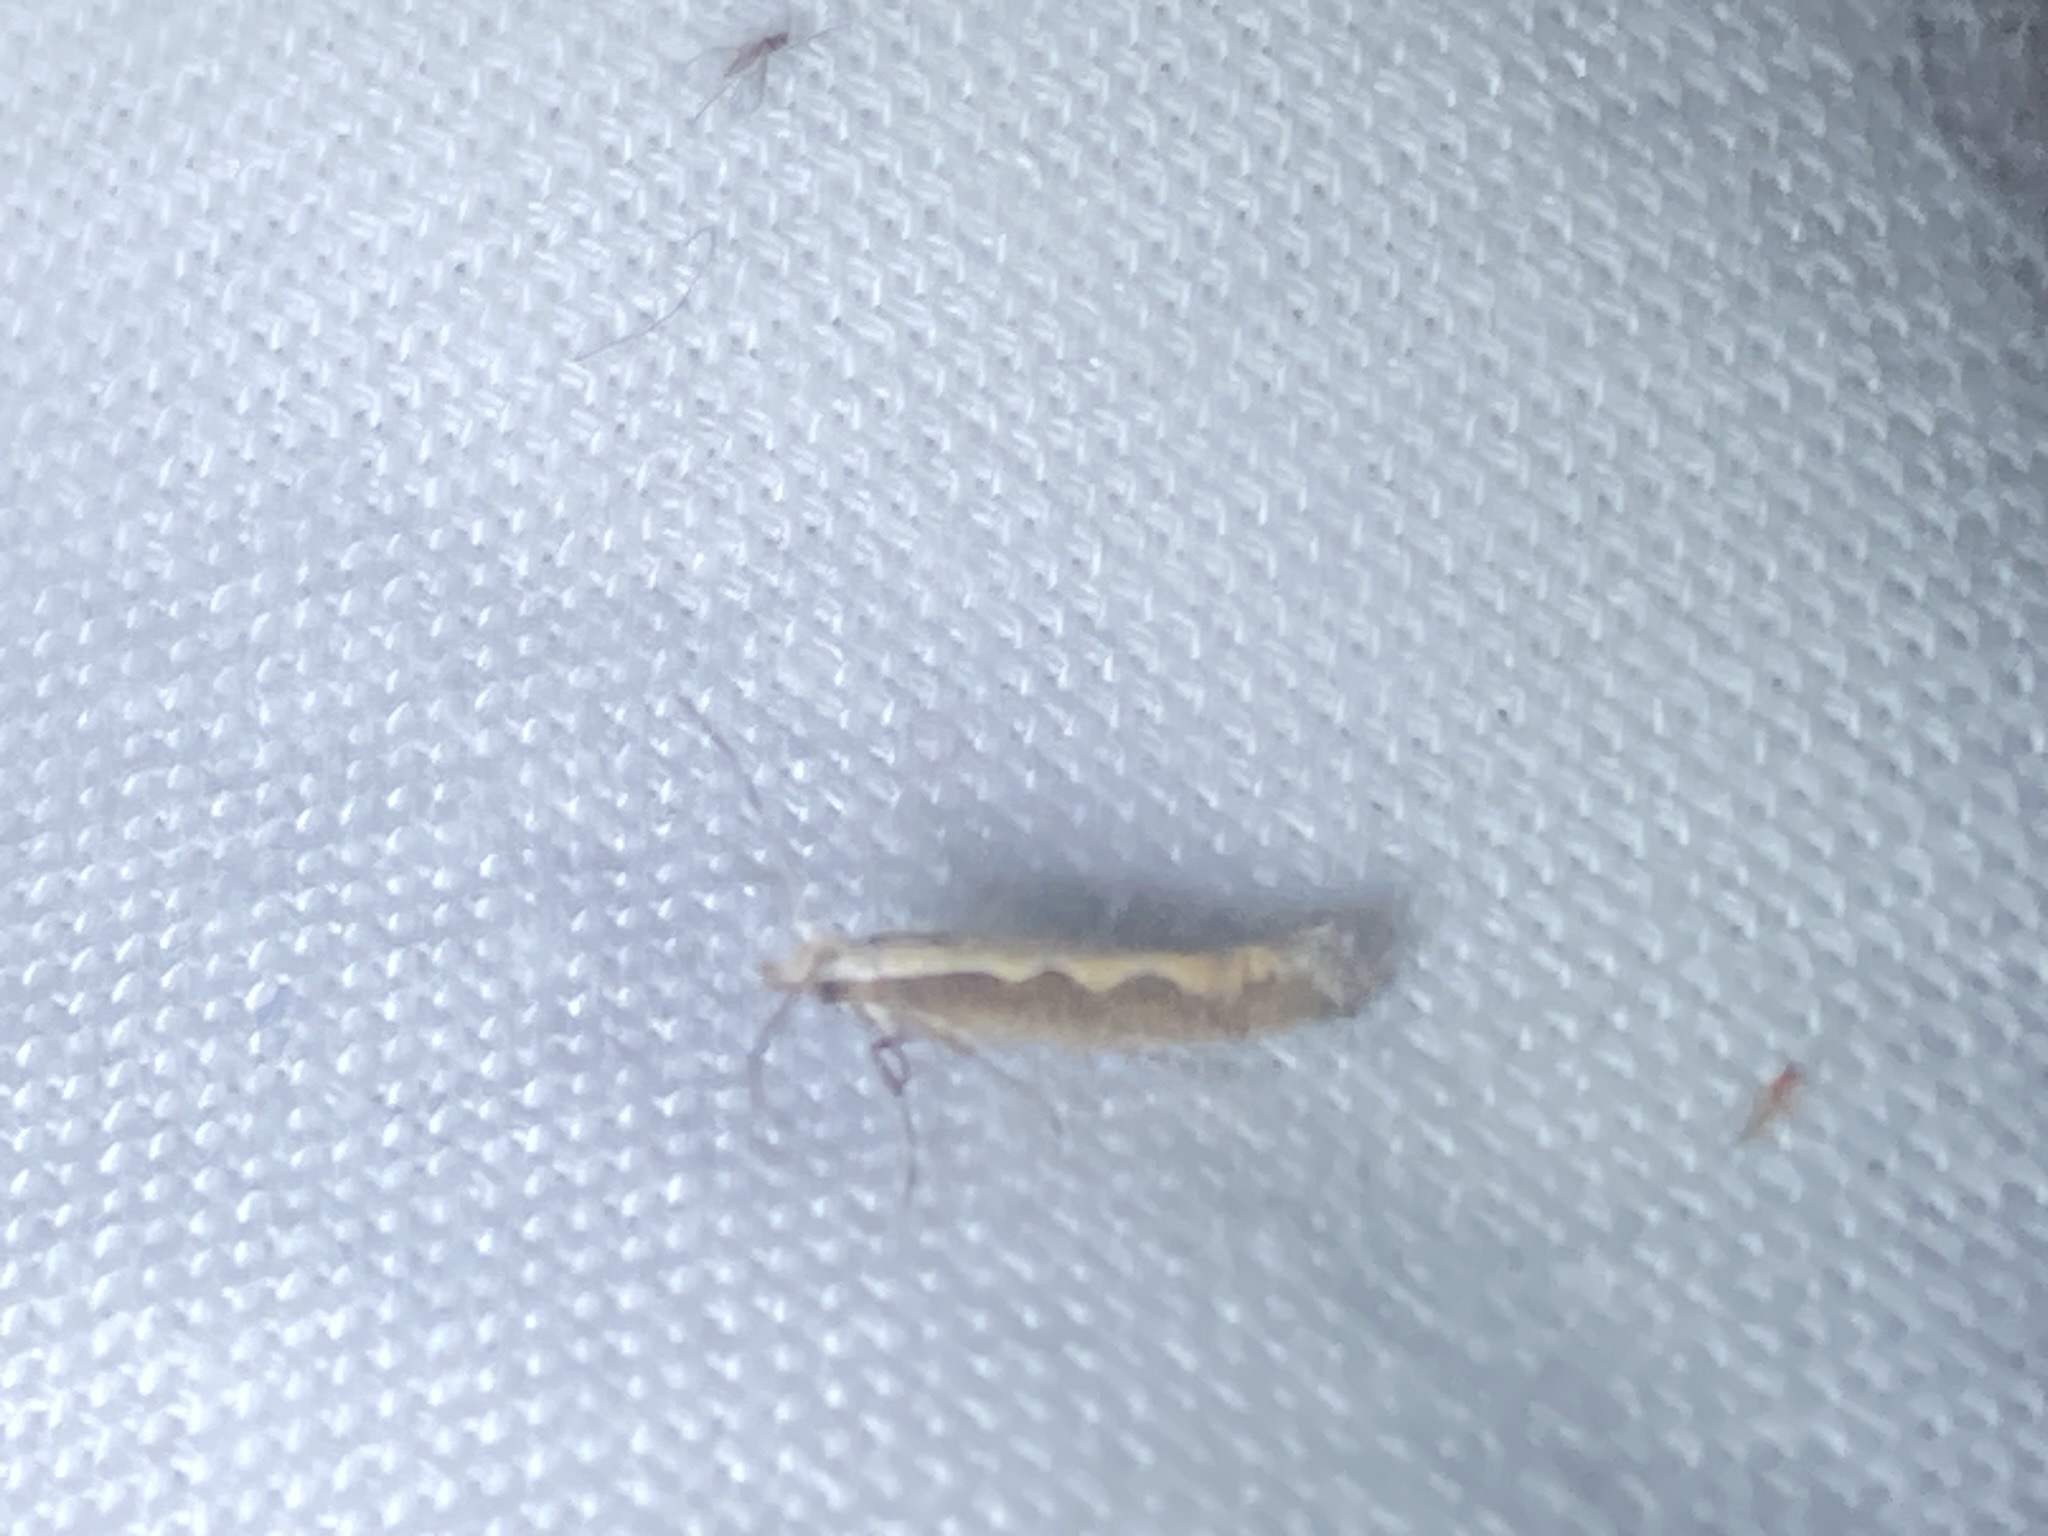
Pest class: diamondback_moth